Good Friday Agreement

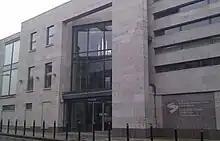
The offices of the North/South Ministerial Council on Upper English Street, Armagh, Northern Ireland

Strand 2 dealt with "northsouth" issues and institutions to be created between Northern Ireland and the Republic of Ireland. These are: